301 series

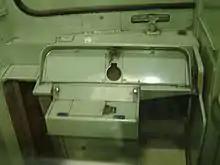
Former driving cab of KuMoHa 300-3 in May 2003 with the driving equipment removed

Following reforming into 10-car sets, the fleet was formed as follows, with car 1 at the Nishi-Funabashi end and car 10 at the Mitaka end. Sets K1 and K2 included former KuHa 301 and KuMoHa 300 driving cars with driving cab equipment removed.